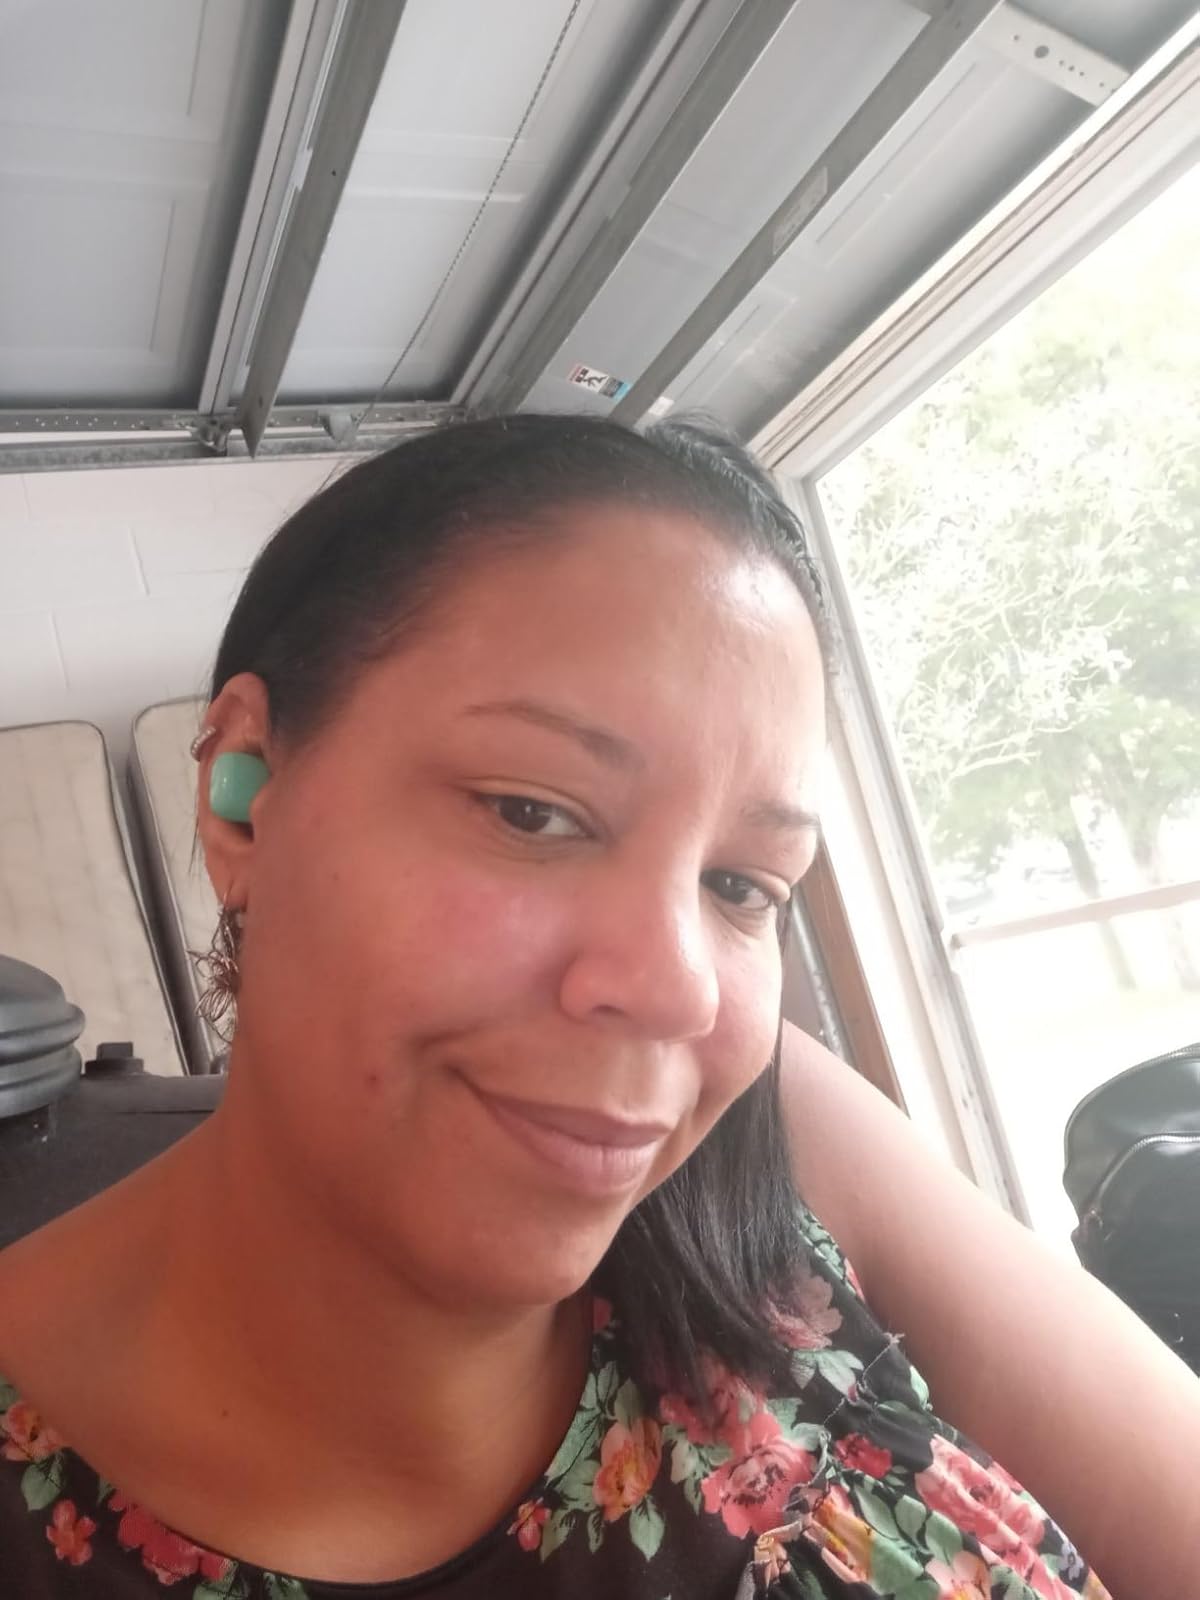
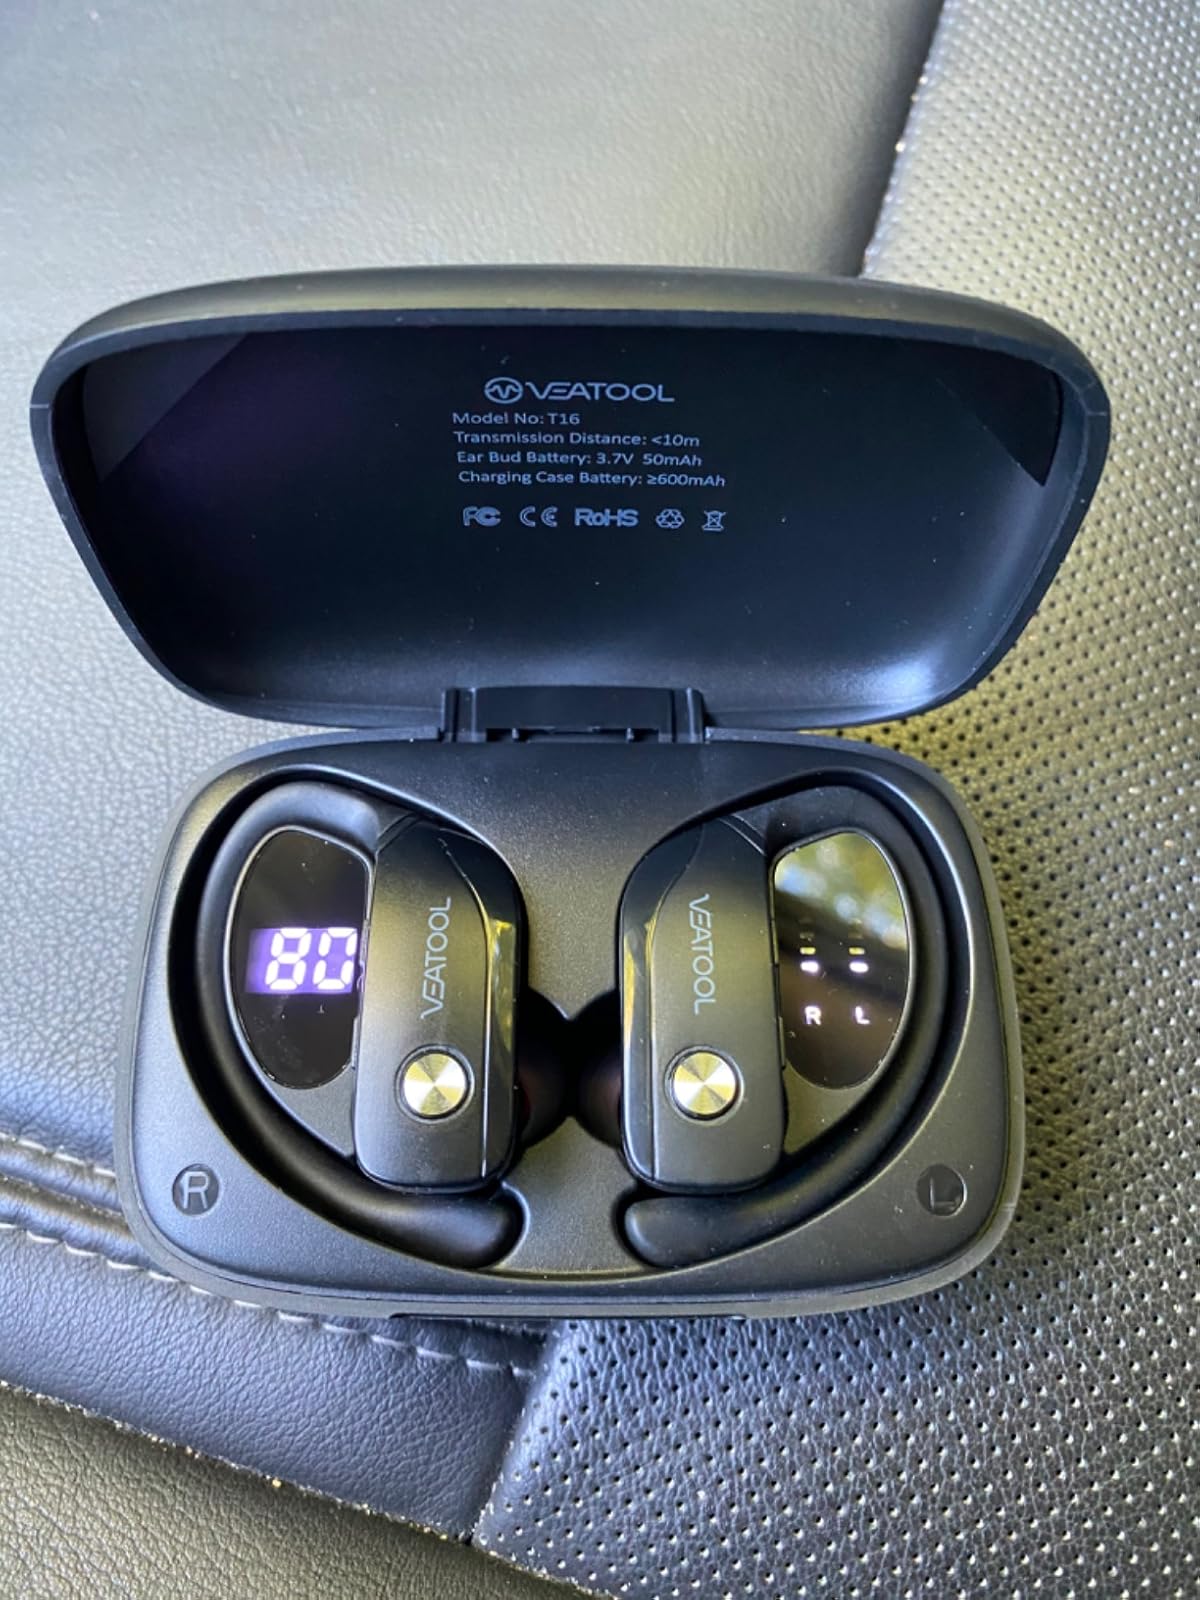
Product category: earbuds
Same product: no